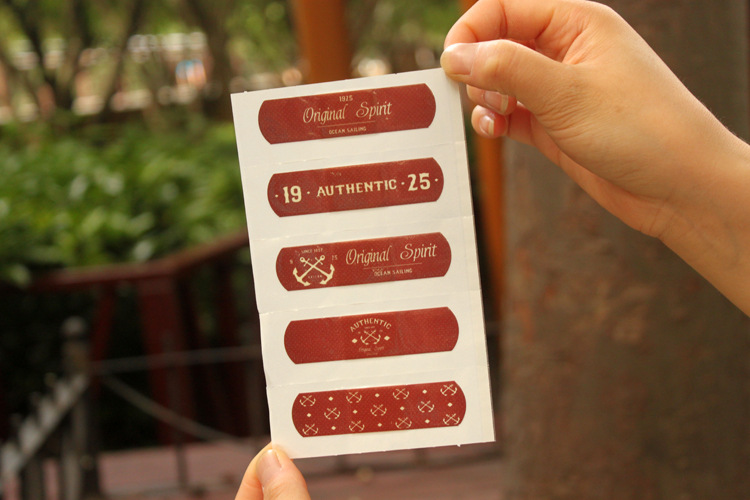
Label: trash